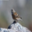
Label: bird